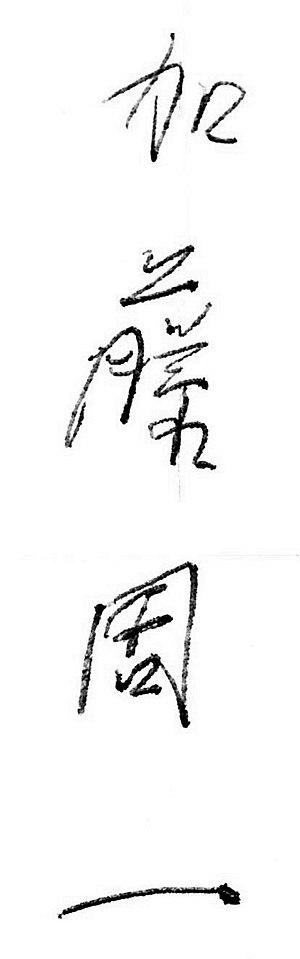
Shūichi Katō est un historien des idées, encyclopédiste et médecin japonais. Il était une grande figure du monde intellectuel japonais, possédant une connaissance approfondie de la culture japonaise mais aussi de la culture occidentale.